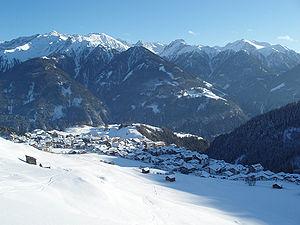
Serfaus est un village du Tyrol, en Autriche.